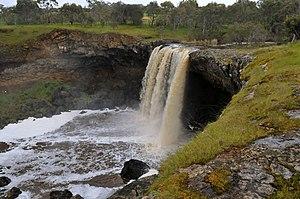
Cette page est une liste des chutes d'eau d'Australie.